Anglo-Saxon brooches

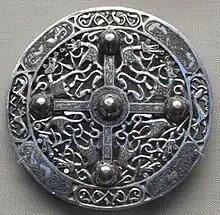
Openwork disc, Pentney hoard

The annular brooch style dates from the fifth to the seventh centuries in Anglo-Saxon England. It was common throughout southern England, the Midlands, East Anglia and North East England. It consists of a closed ring of wire or flattened metal with a pin set across it. The brooch style is plain, decorated simply with parallel marks or a circle of stamps. There are three main styles of annular brooch: flat annular, quoit style and miscellaneous.